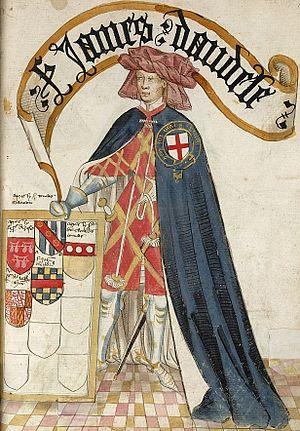
James Audley, est un chevalier anglais de la guerre de Cent Ans connu pour ses exploits au combat. Il est l'un des membres fondateurs de l'ordre de la Jarretière. Il ne doit pas être confondu avec ses nombreux contemporains aussi nommés James Audley, notamment son cousin le 2ᵉ baron Audley.